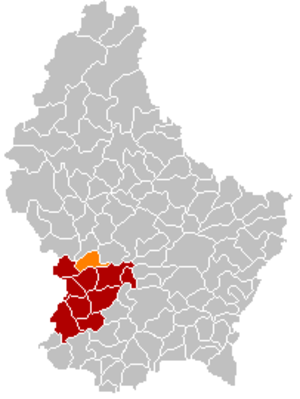
Septfontaines
Septfontainess placering i Luxembourg
Septfontaines er en kommune og et byområde i storhertugdømmet Luxembourg. Kommunen, som har et areal på 14,96 km², ligger i kantonen Capellen i distriktet Luxembourg. I 2005 havde kommunen 789 indbyggere.